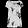
Label: Shirt